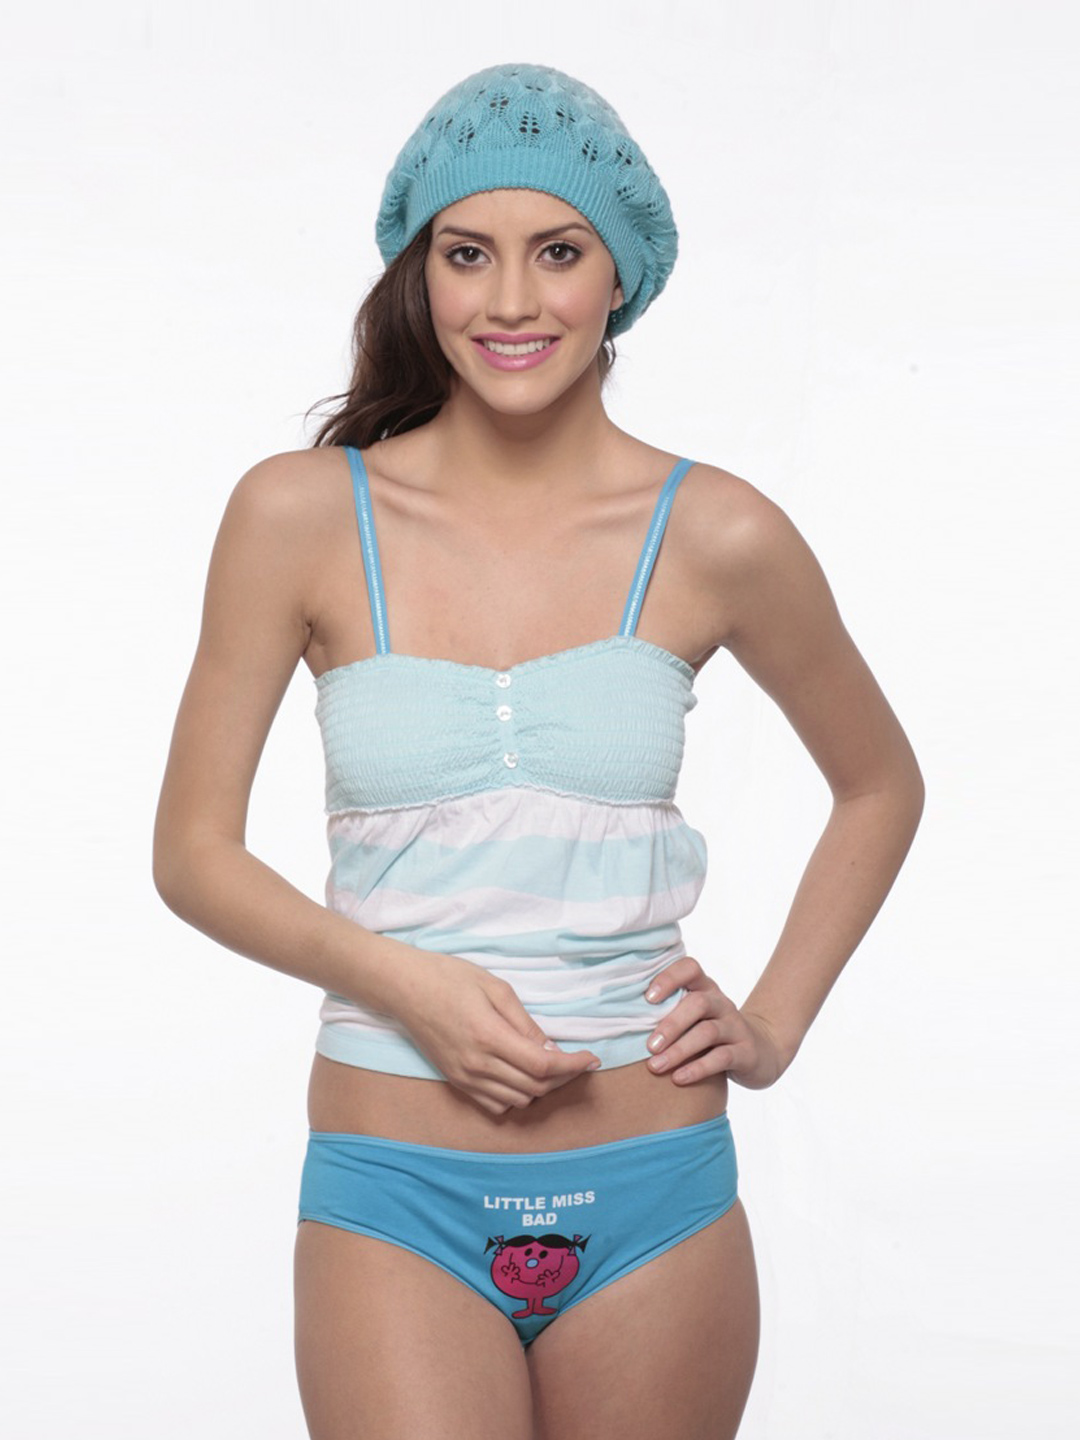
Little Miss Intimates Women Blue Brief
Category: Apparel / Innerwear / Briefs
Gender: Women
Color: Blue
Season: Summer 2012
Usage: Casual